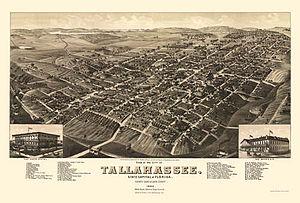
Les premiers éléments de l'histoire de la Floride remontent à plus de 12 000 ans, lorsque les premiers Amérindiens peuplèrent la région. Elle fut découverte par l’Espagnol Juan Ponce de León en 1513 et baptisée. Enjeu des puissances coloniales, elle passa successivement sous la souveraineté de l'Espagne et de la Grande-Bretagne. Elle devint un territoire puis un État américain.
La Floride est un État américain situé dans le sud-est des États-Unis, sur la côte dite du Golfe. Elle est bordée à l’ouest par le golfe du Mexique, au nord par l'Alabama et la Géorgie et à l’est par l’océan Atlantique. Avec plus de 21 millions d'habitants en 2019, il s'agit du troisième État le plus peuplé du pays. Avec une superficie de 170 451 km², la Floride se classe au 22ᵉ rang des États américains. Sa capitale politique est Tallahassee, mais l'agglomération la plus peuplée est Miami, qui compte plus de 6,1 millions d'habitants.